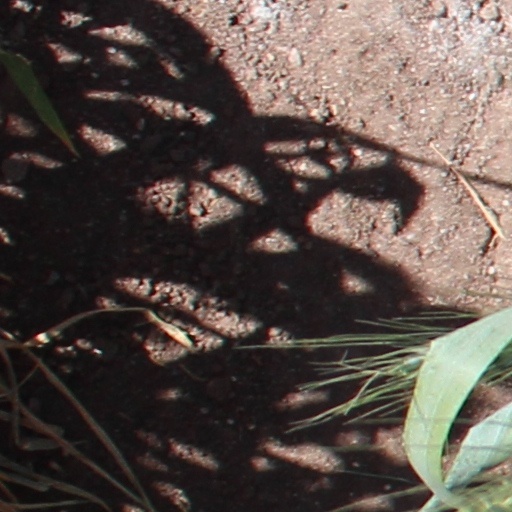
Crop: wheat